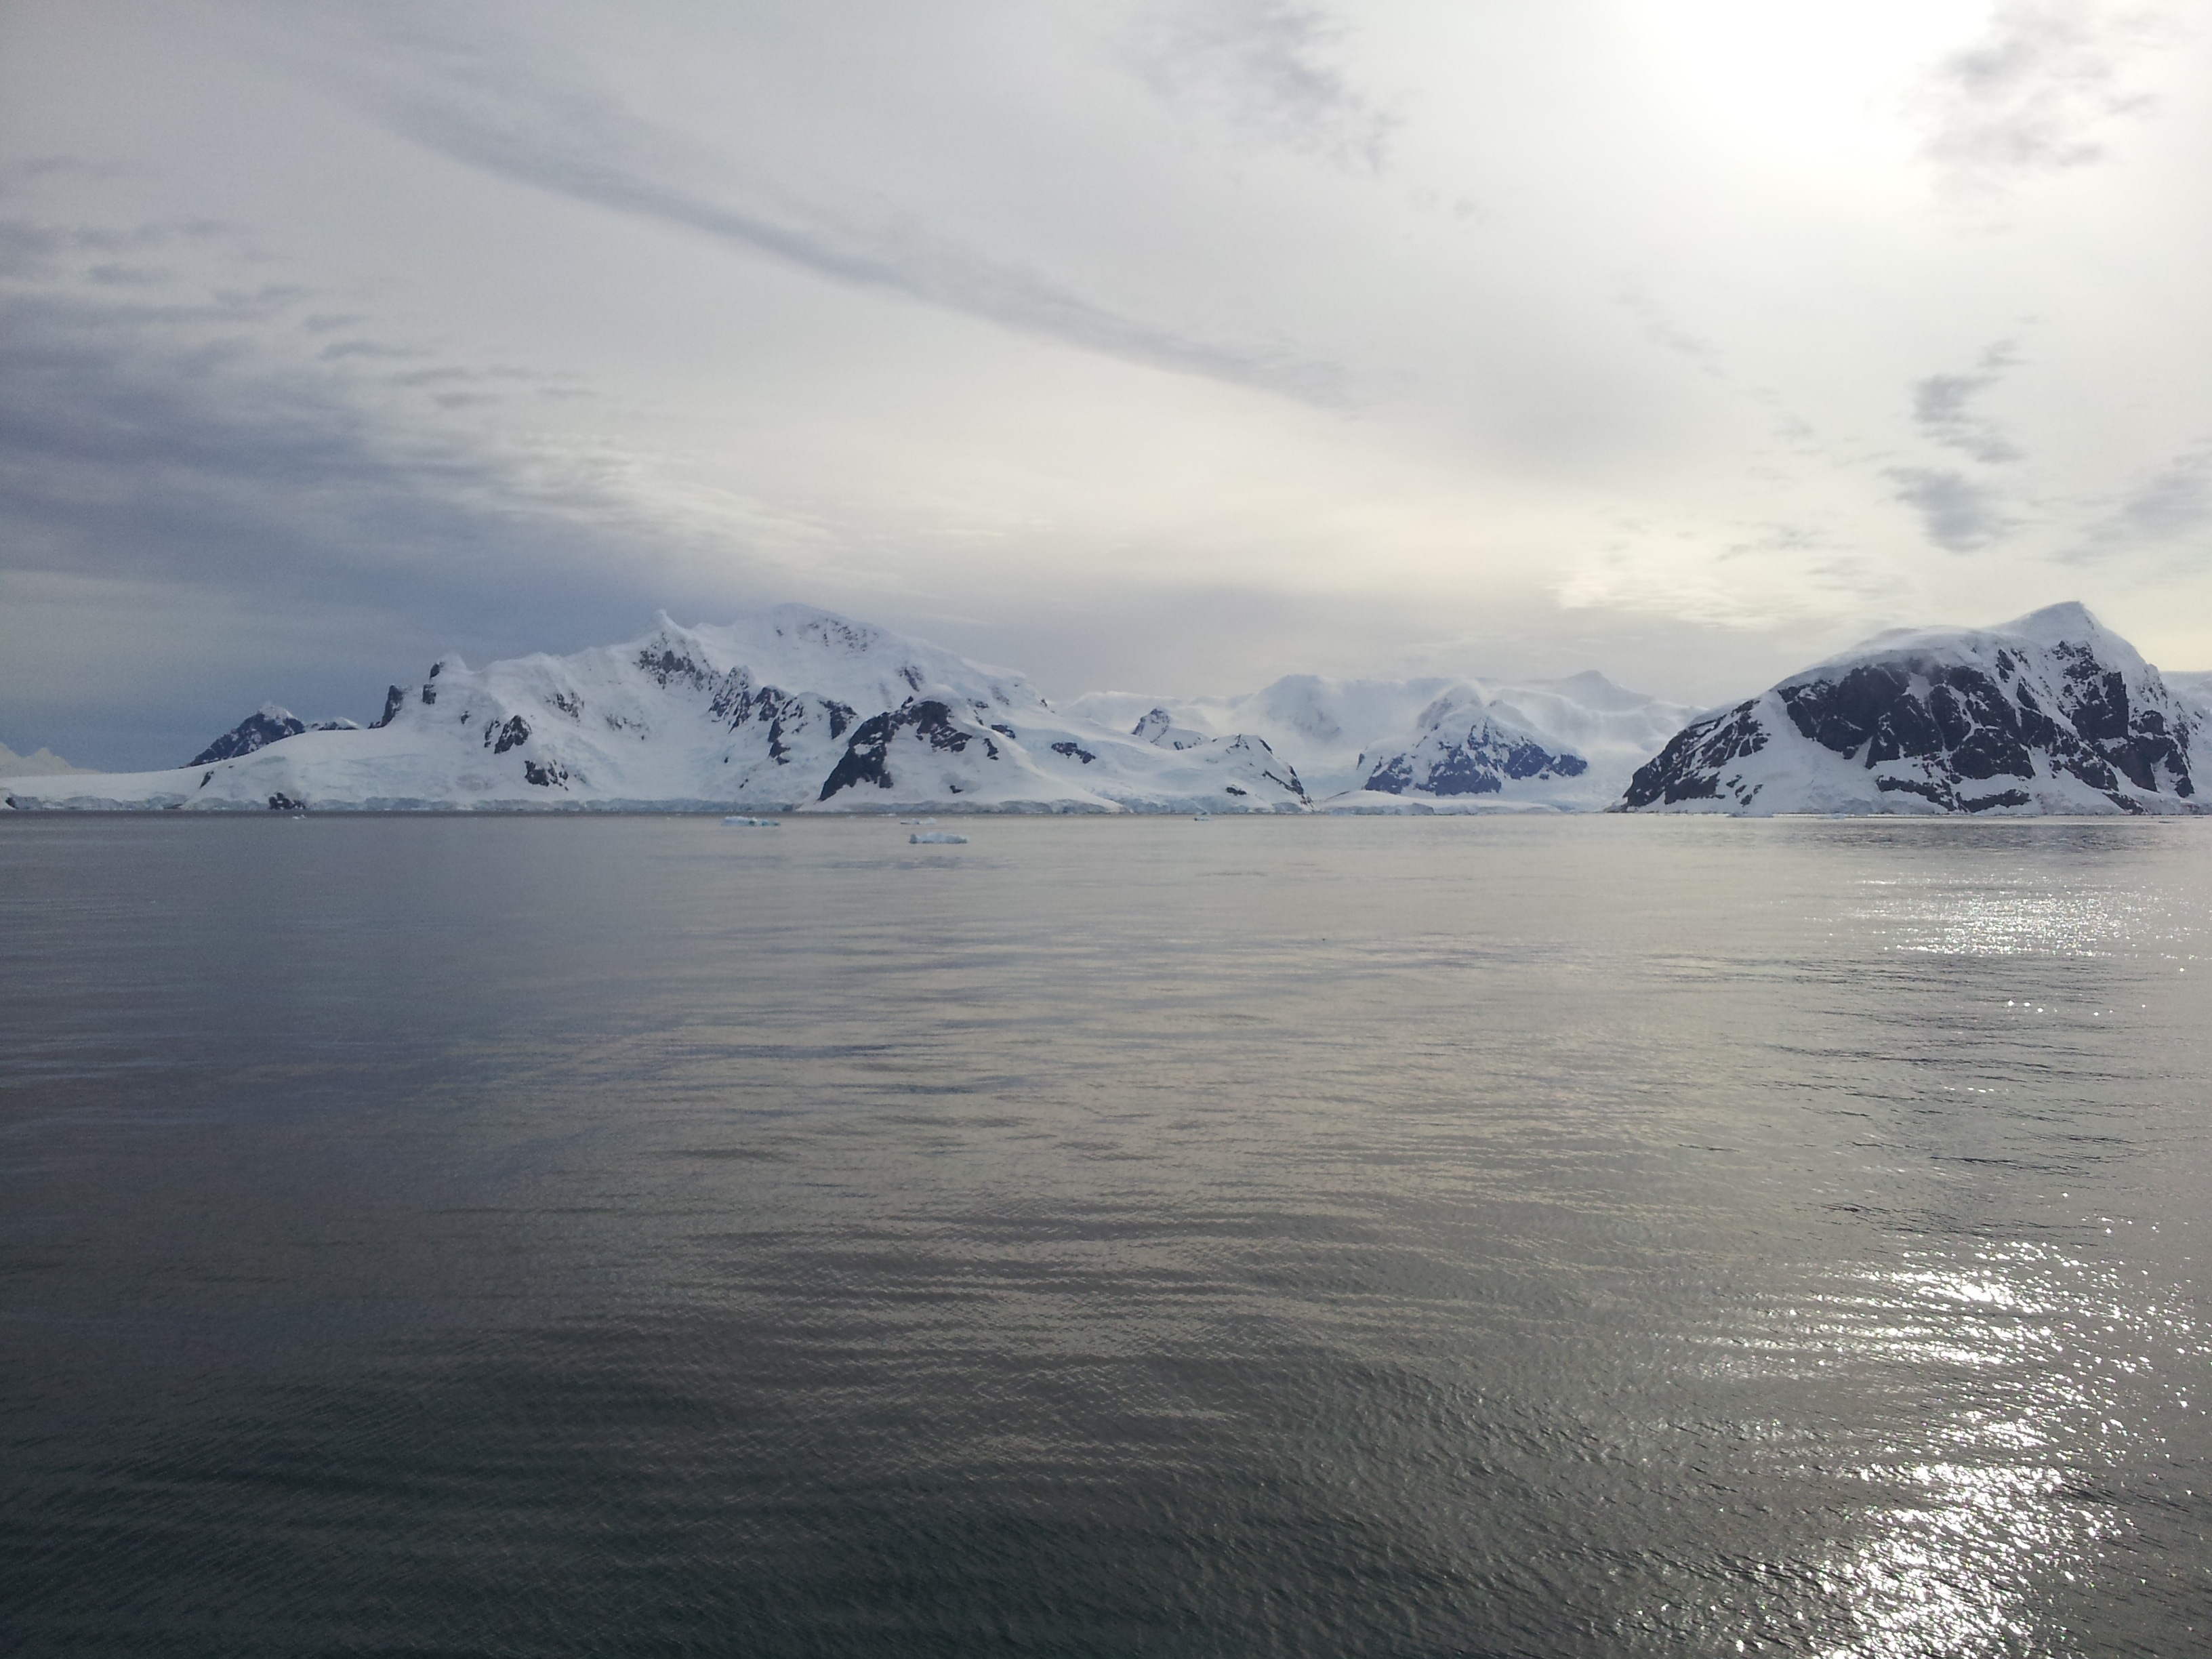
sea, coast, water, ocean, horizon, mountain, snow, winter, cloud, mist, morning, wave, lake, mountain range, ice, reflection, glacier, weather, bay, fjord, arctic, iceberg, chile, antarctica, loch, patagonia, landform, arctic ocean, magellan, geographical feature, atmospheric phenomenon, glacial landform